Avenida de Blasco Ibañez

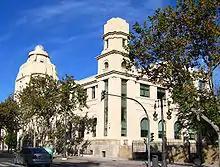
The University of Valencia's Rectorate

The Avenida de Blasco Ibañez is an avenue in the Spanish city of Valencia named after Spanish writer and journalist Vicente Blasco Ibáñez (1867 – 1928), who was originally from Valencia. The Avenida leads from the Jardines del Real in the west to the Poblats Marítims in the east. Plans to extend the Avenida to the sea have existed for a long time, but have not been realized.